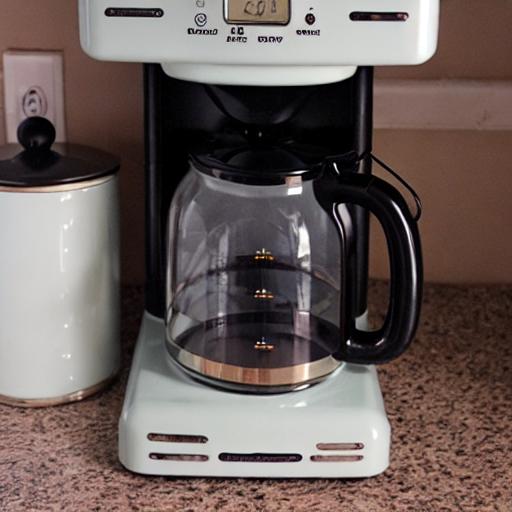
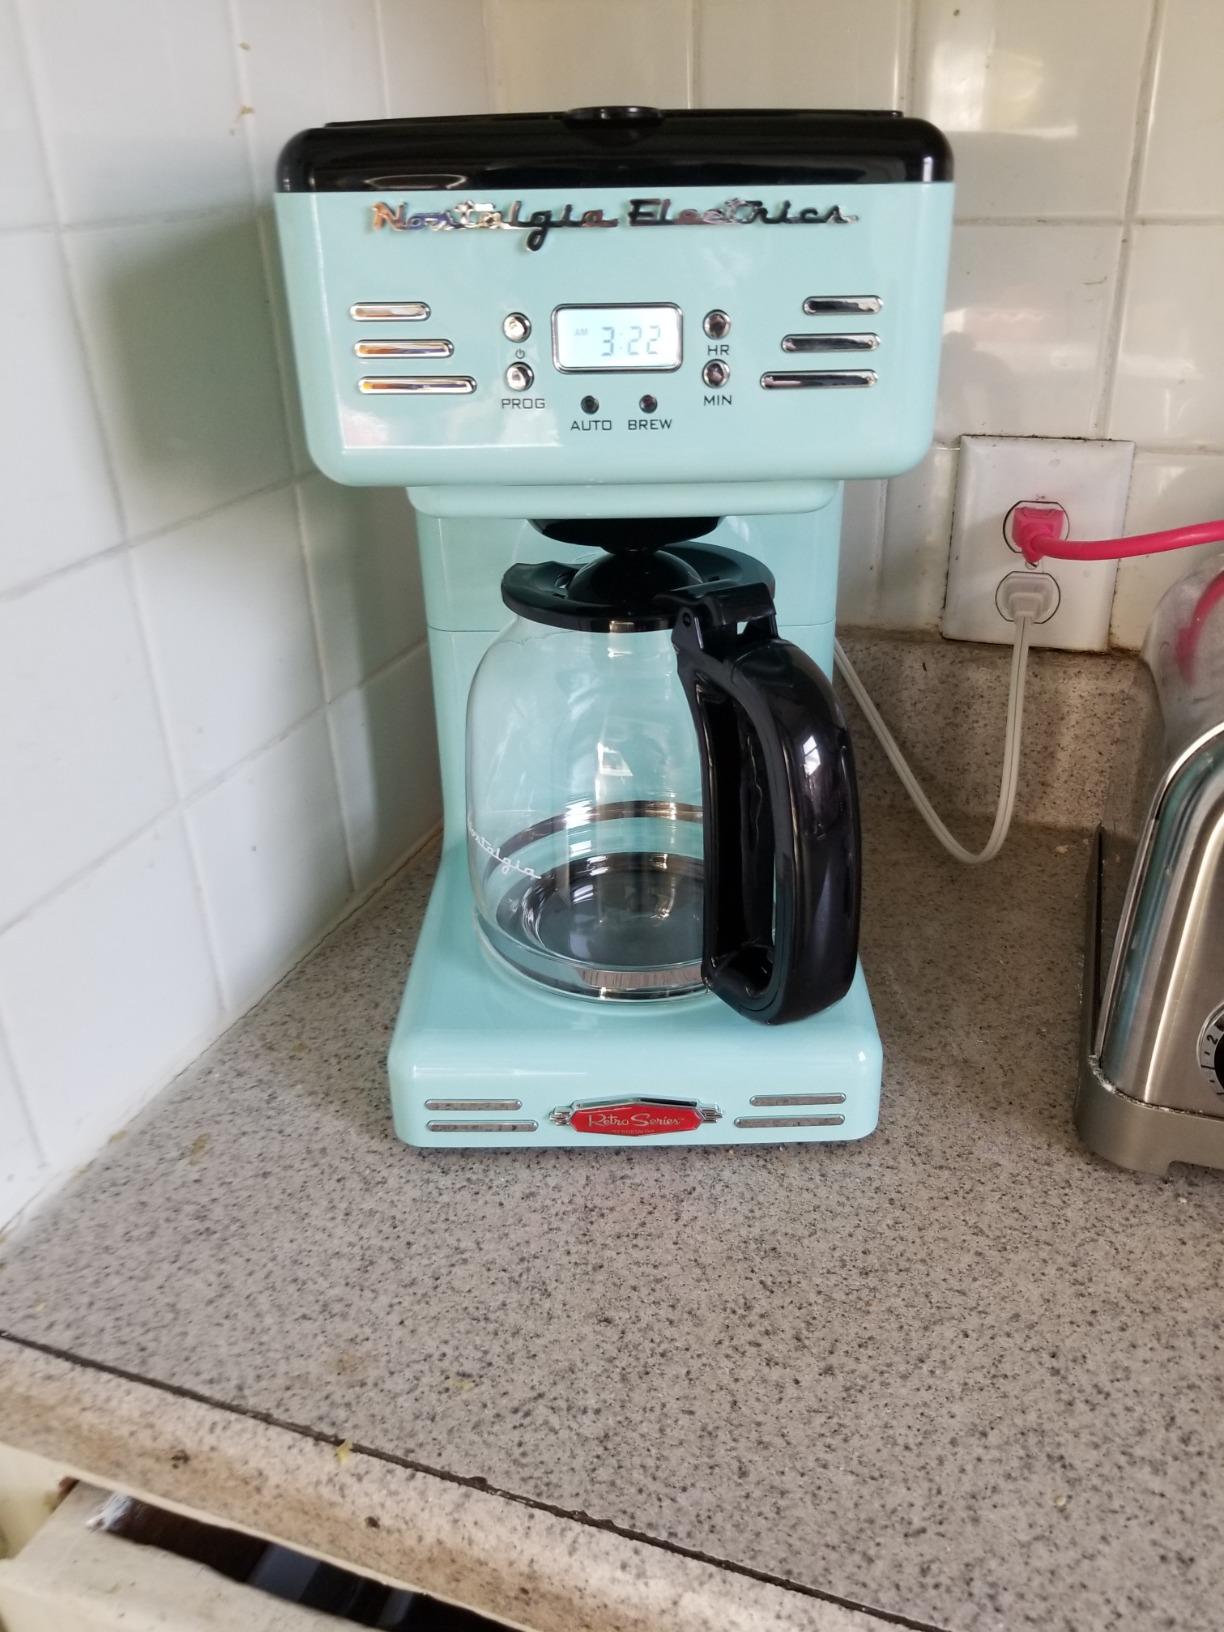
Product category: items_tea
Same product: no